Mikhail Semevsky

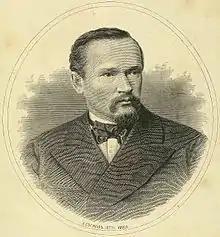
Mikhail Semevsky in 1879

Mikhail Ivanovich Semevsky (Russian: Михаил Иванович Семевский; 1837–92) was a Russian Imperial amateur historian who focused on the era of palace revolutions, and the history of the 18th century Russia.